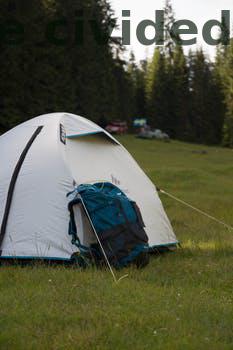
Label: Watermark